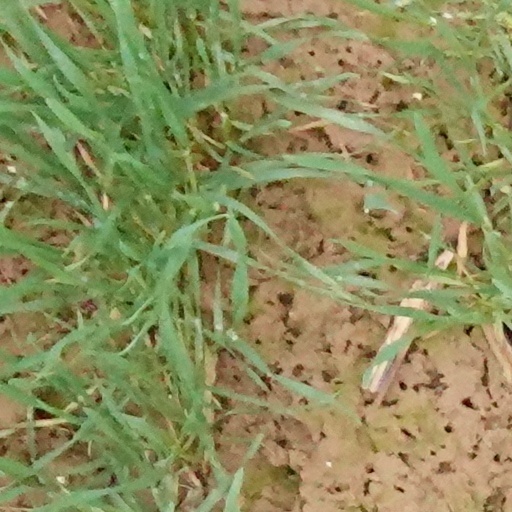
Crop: wheat